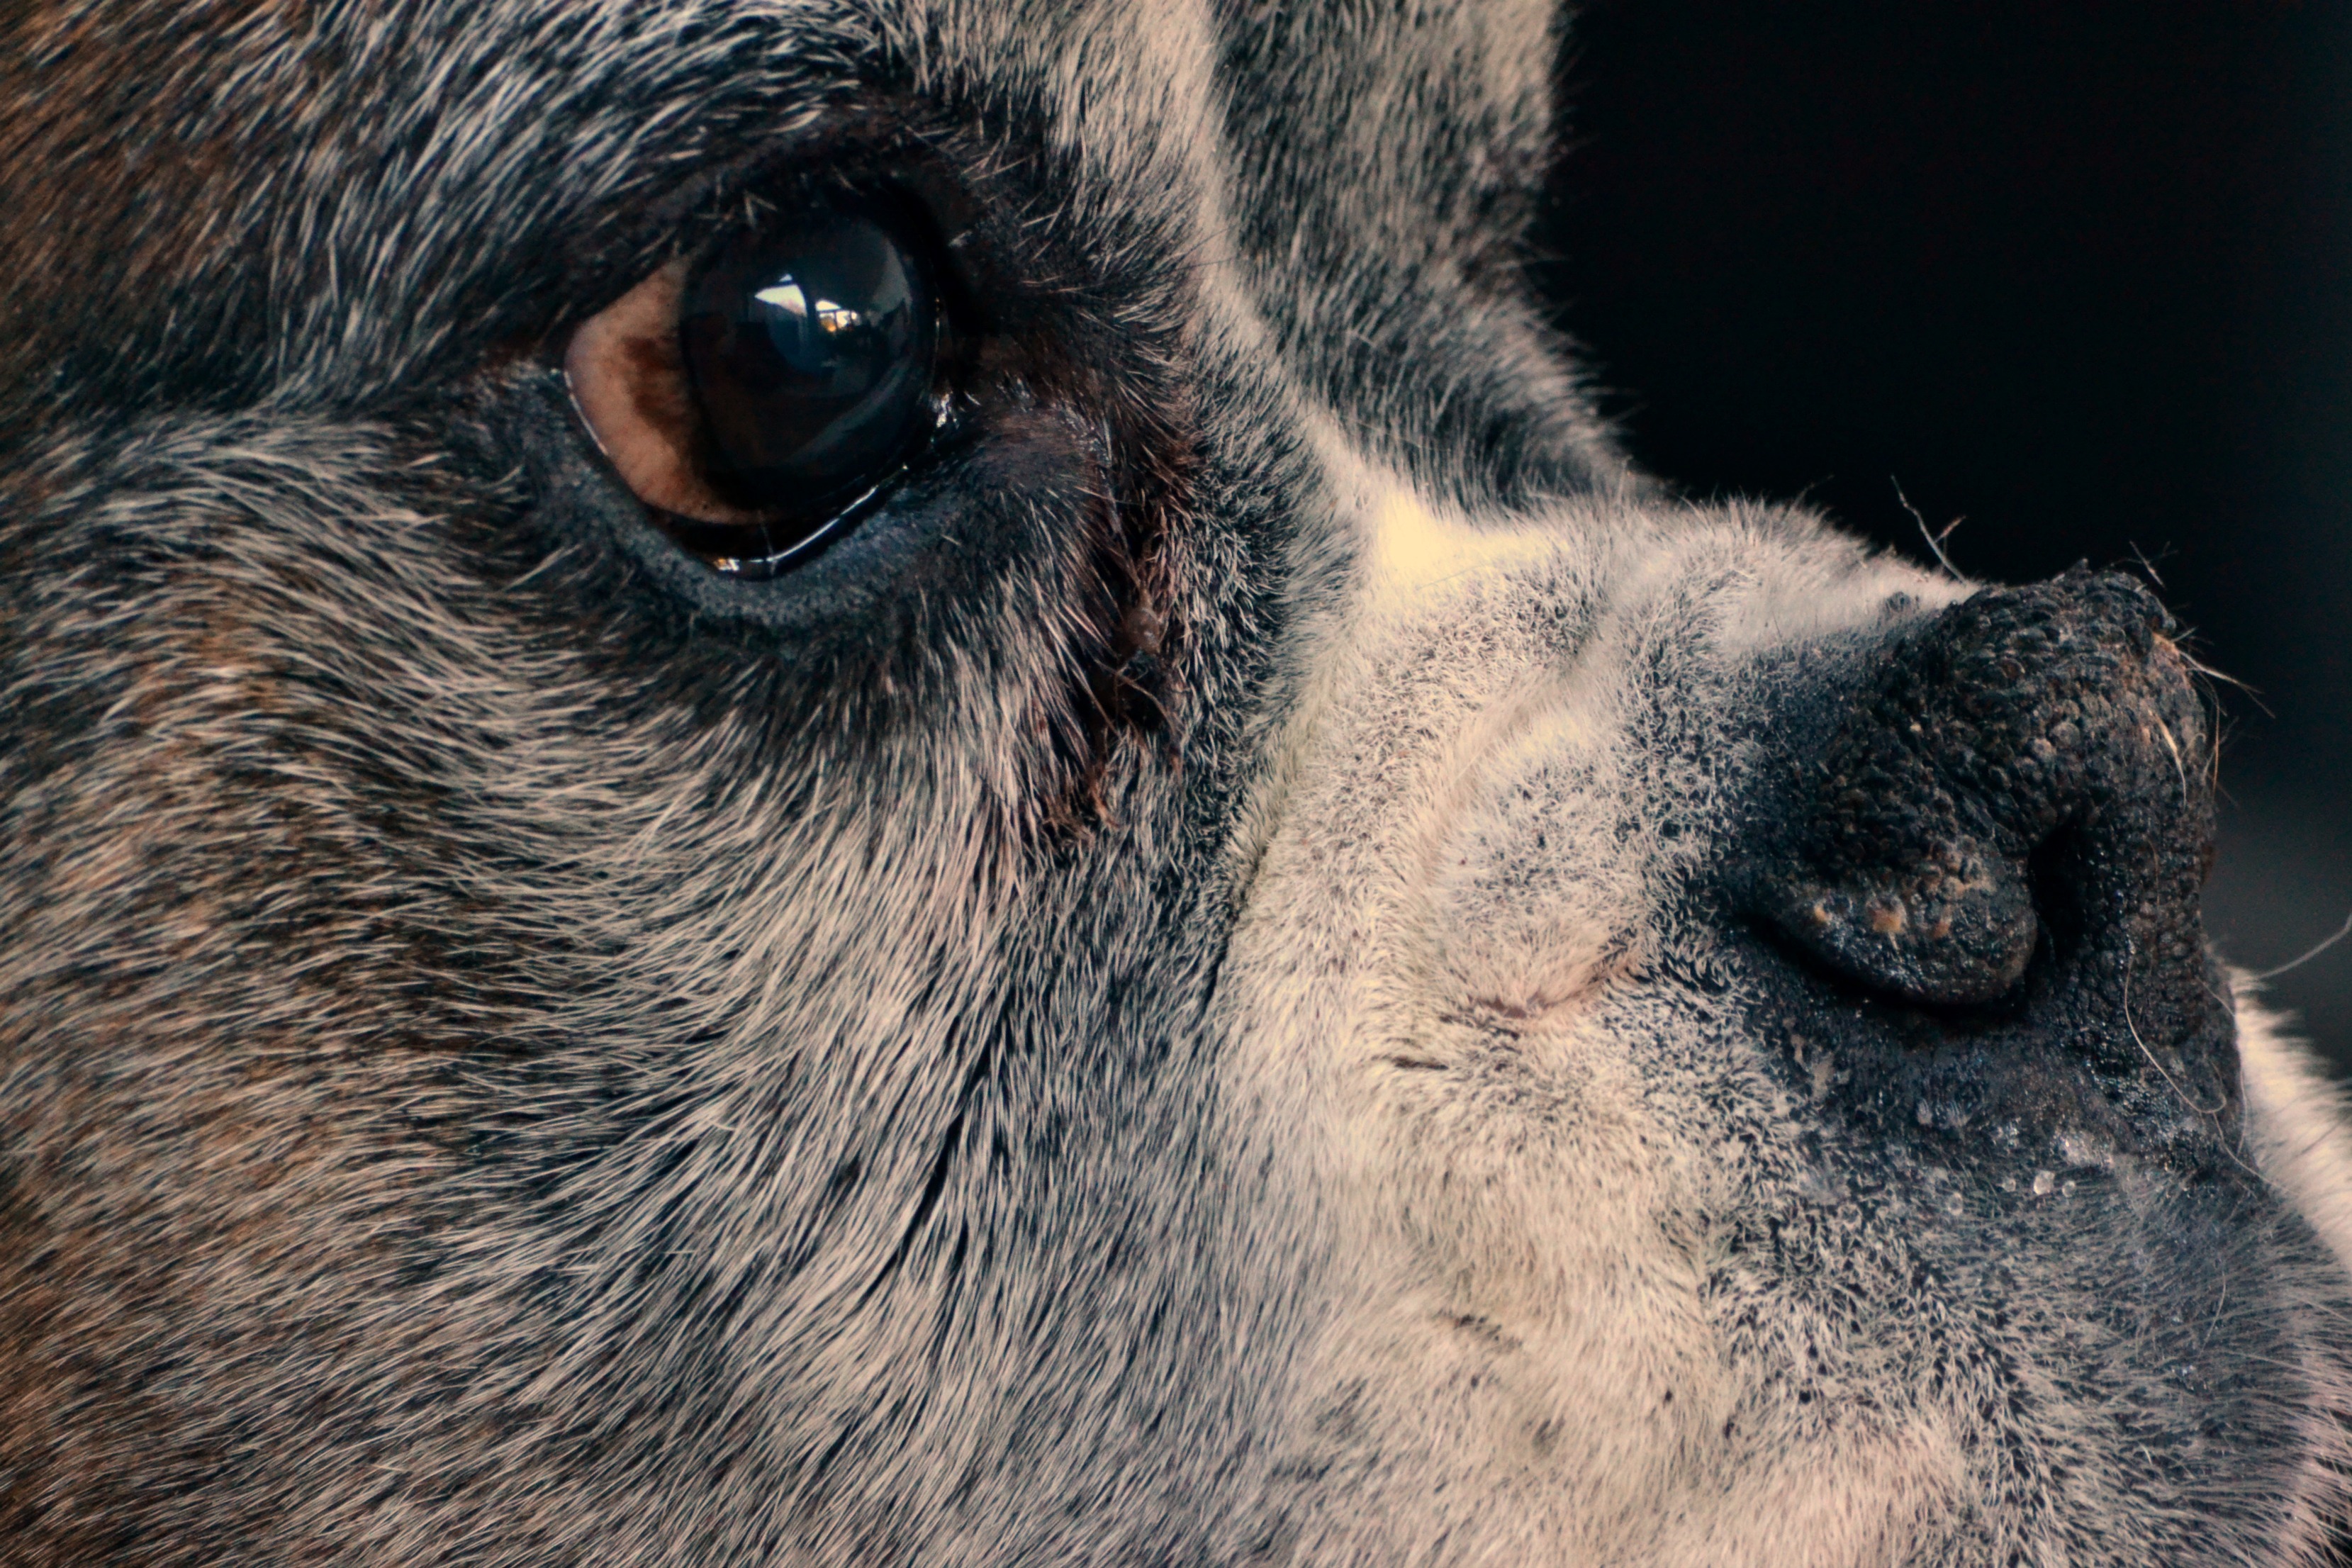
old, dog, animal, wildlife, brown, mammal, fauna, boxer, close up, nose, whiskers, snout, eye, head, vertebrate, organ, horse like mammal